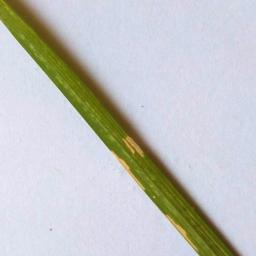
Label: Rice___Leaf_Blast